Phil Andrews (politician)

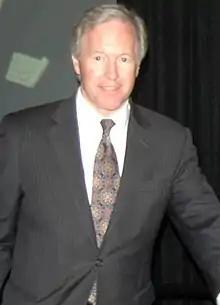
Andrews in 2014

Phil Andrews is the Director of Crime Prevention Initiatives for the State's Attorney's Office of Montgomery County, Maryland. From 1998-2014, he served for four terms on the Montgomery County Council. Andrews was born in Washington, D.C., and grew up in Montgomery County, MD. He graduated from Einstein High School in Kensington, and earned a bachelor's degree in political science from Bucknell University in 1981 and a master's degree in governmental administration from the University of Pennsylvania in 1992 (Fels Institute of Government).